Ben Eoin Provincial Park

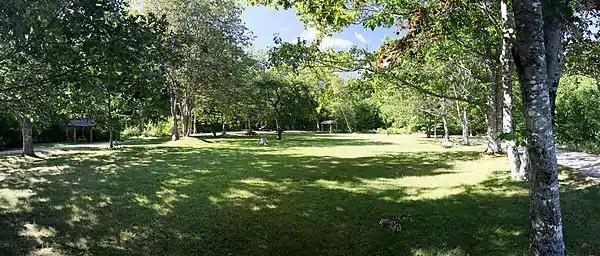
Ben Eoin Provincial Park Panorama

The Ben Eoin Trail ( return) starts at the Ben Eoin Provincial Picnic Park. A hiker's sign indicates the trailhead in the park. A very nice steady hike that climbs along a well-worn path. It climbs uphill through large and old Birch and Beech Trees. The trail leads to a well cleared look-off of solid ground and large flat stone on a ridge of the East Bay Hills with a panoramic view of the East Bay of the Bras d'Or Lake below.